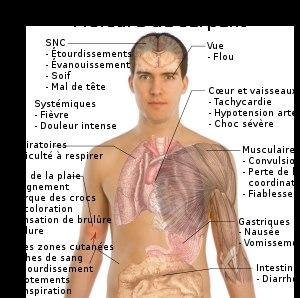
Une morsure de serpent est une blessure occasionnée par un serpent, résultant généralement de la pénétration des crochets de cet animal dans le corps, pouvant s'ensuivre d'une envenimation. Bien que la majorité des espèces de serpents ne soient pas venimeuses et étouffent leurs proies par constriction plutôt qu'en les paralysant avec leur venin, on trouve des espèces de serpents venimeux sur tous les continents à l'exception de l'Antarctique. Les serpents mordent pour chasser et attraper leurs proies, mais également pour se défendre. En cas de morsure, il est souvent difficile d'identifier si l'espèce impliquée était venimeuse ou non, et des précautions médicales doivent être prises.